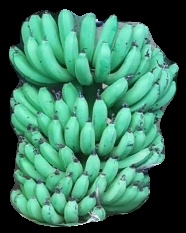
Variety: pachbale
Grade: grade1